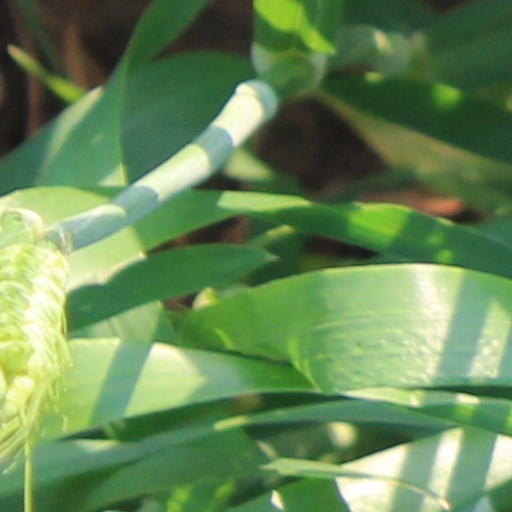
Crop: wheat